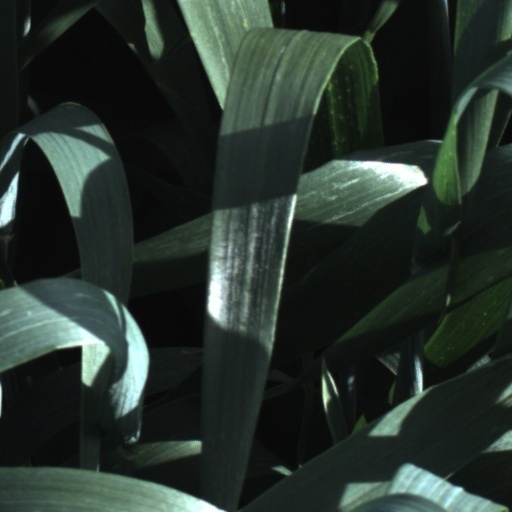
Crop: wheat